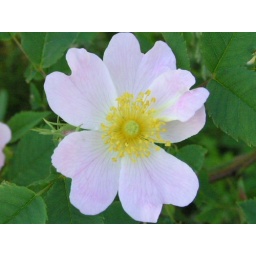
The seventh ever Rosa Roxburghii Hirtula rose in garden west of my house